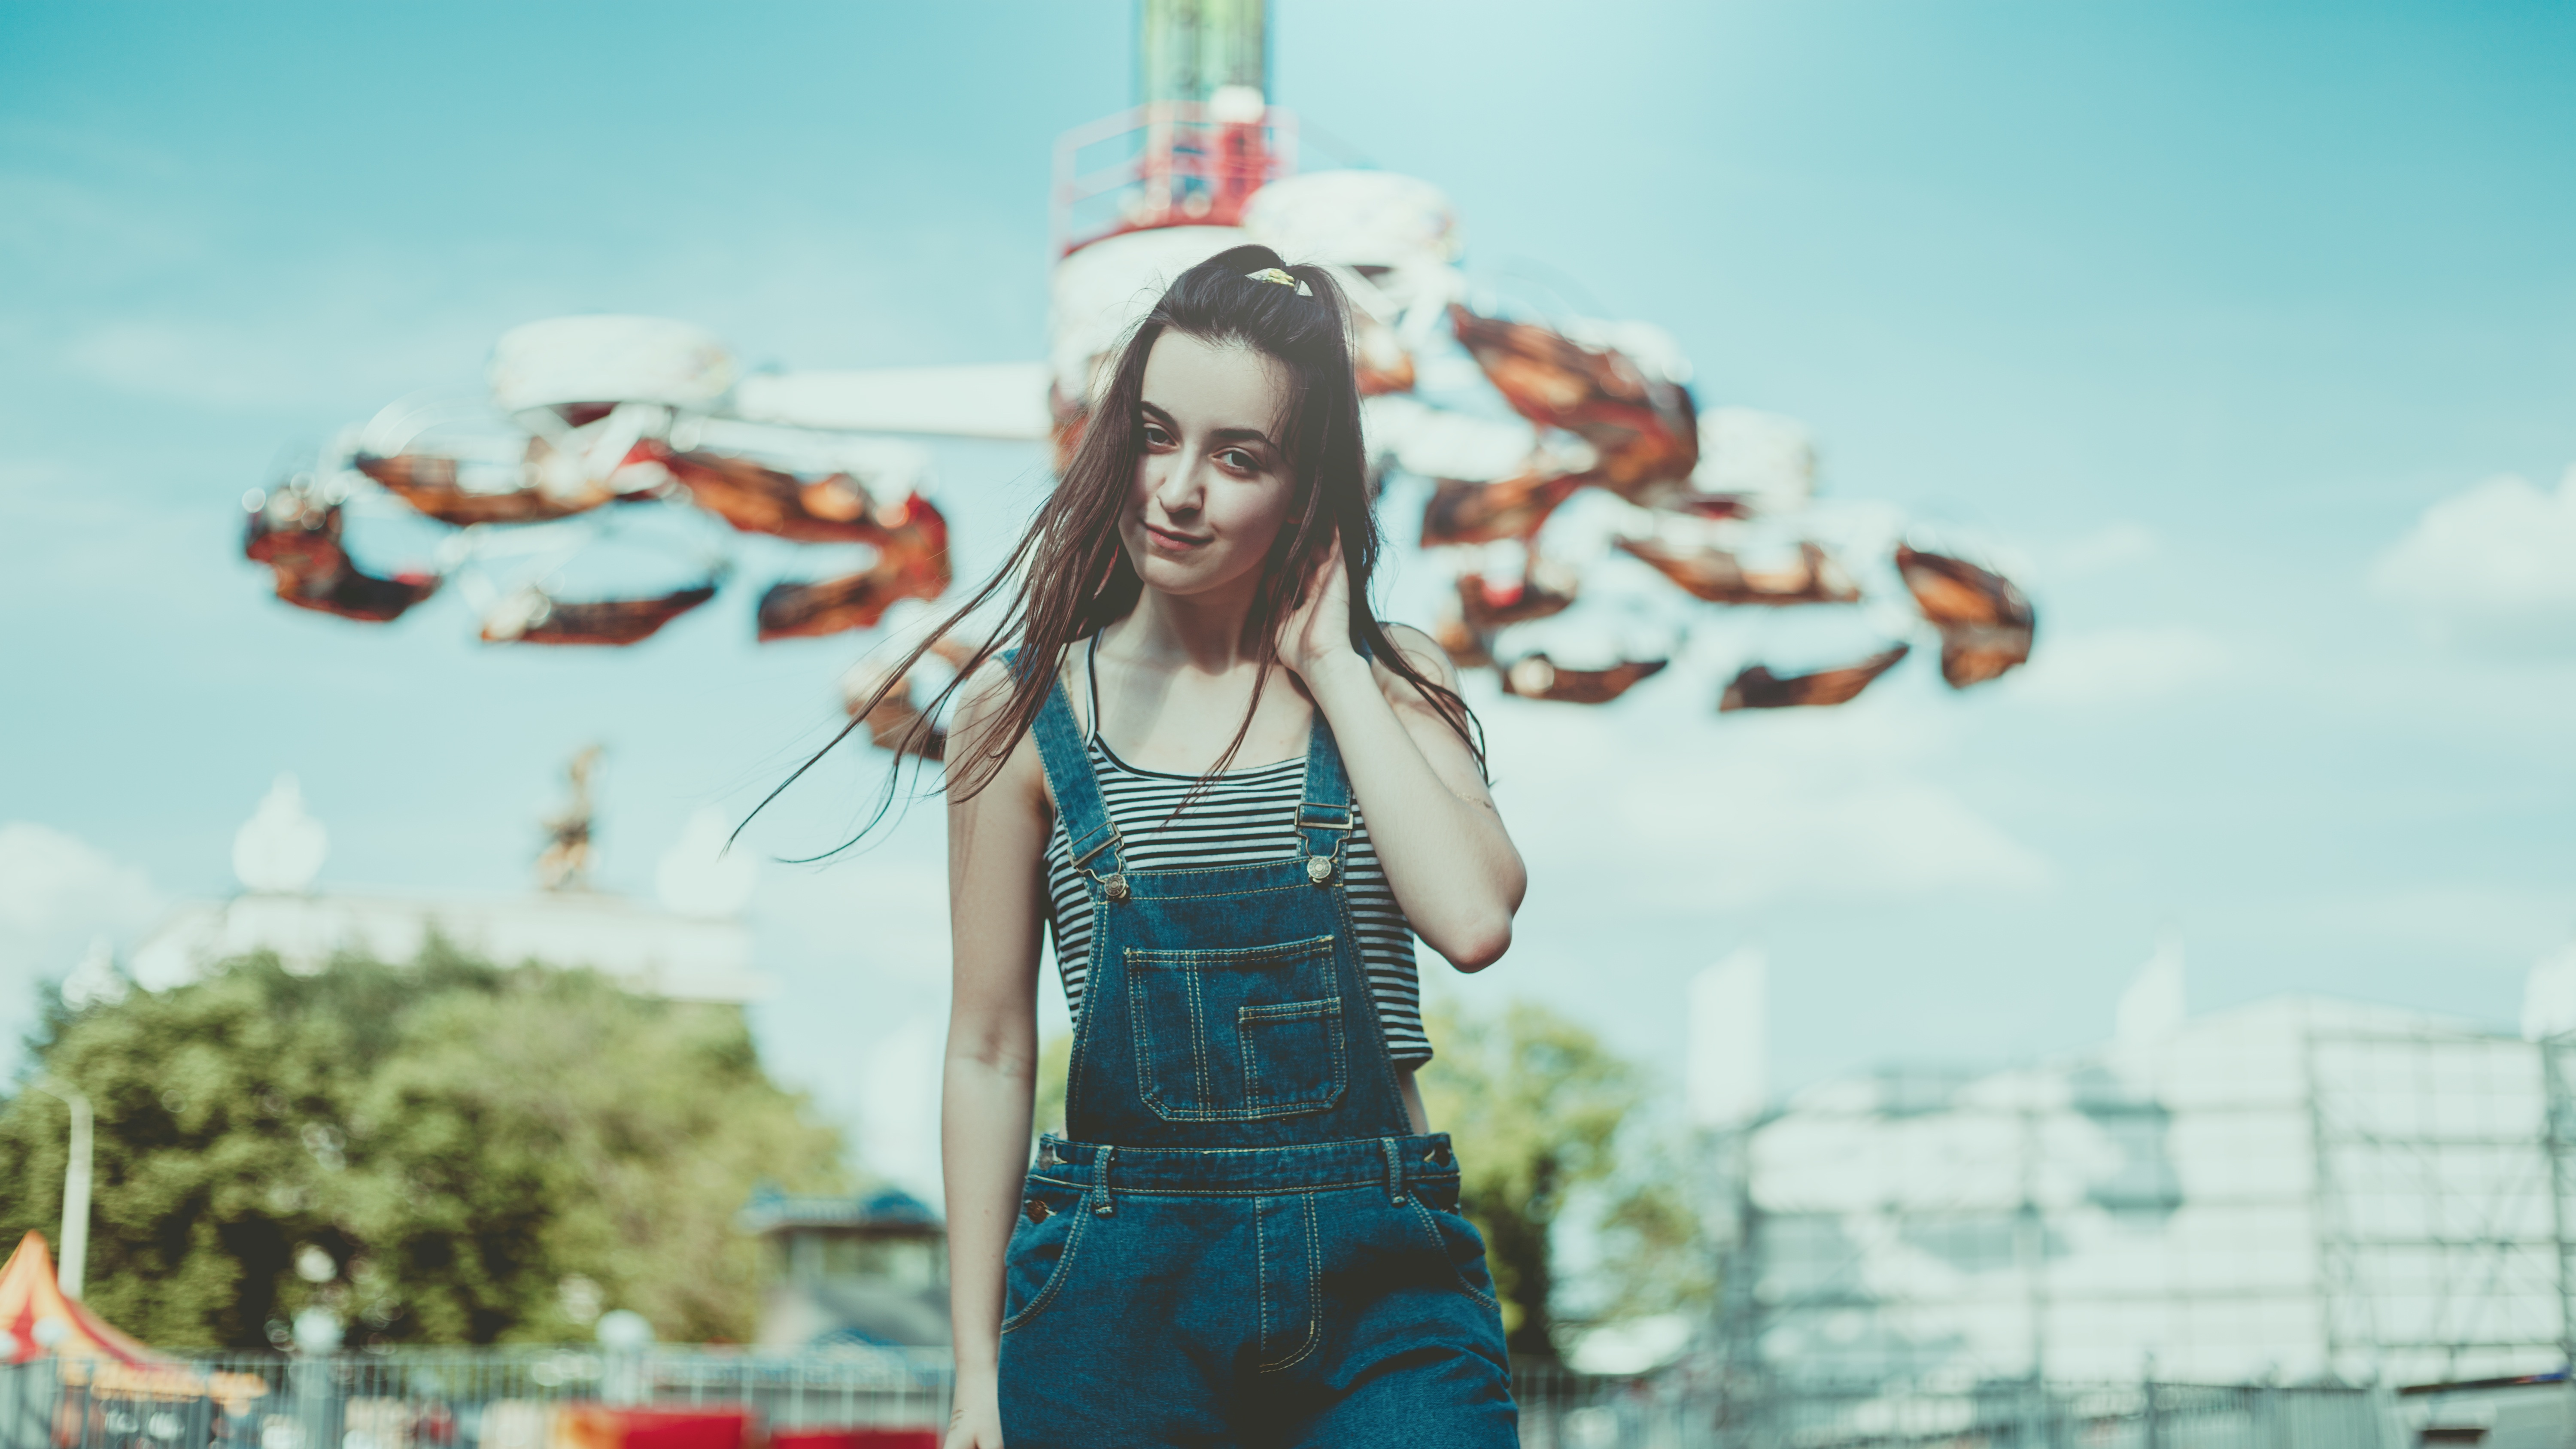
people, sky, girl, hair, photography, wheel, vacation, model, spring, amusement park, color, horse, park, blue, season, heat, smile, mom, posing, girls, dress, joy, beautiful, moscow, russia, attractions, anime, photoshoot, serious, photo shoot, ease, girl on carousel, bangs